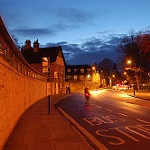
Scene: Outdoor